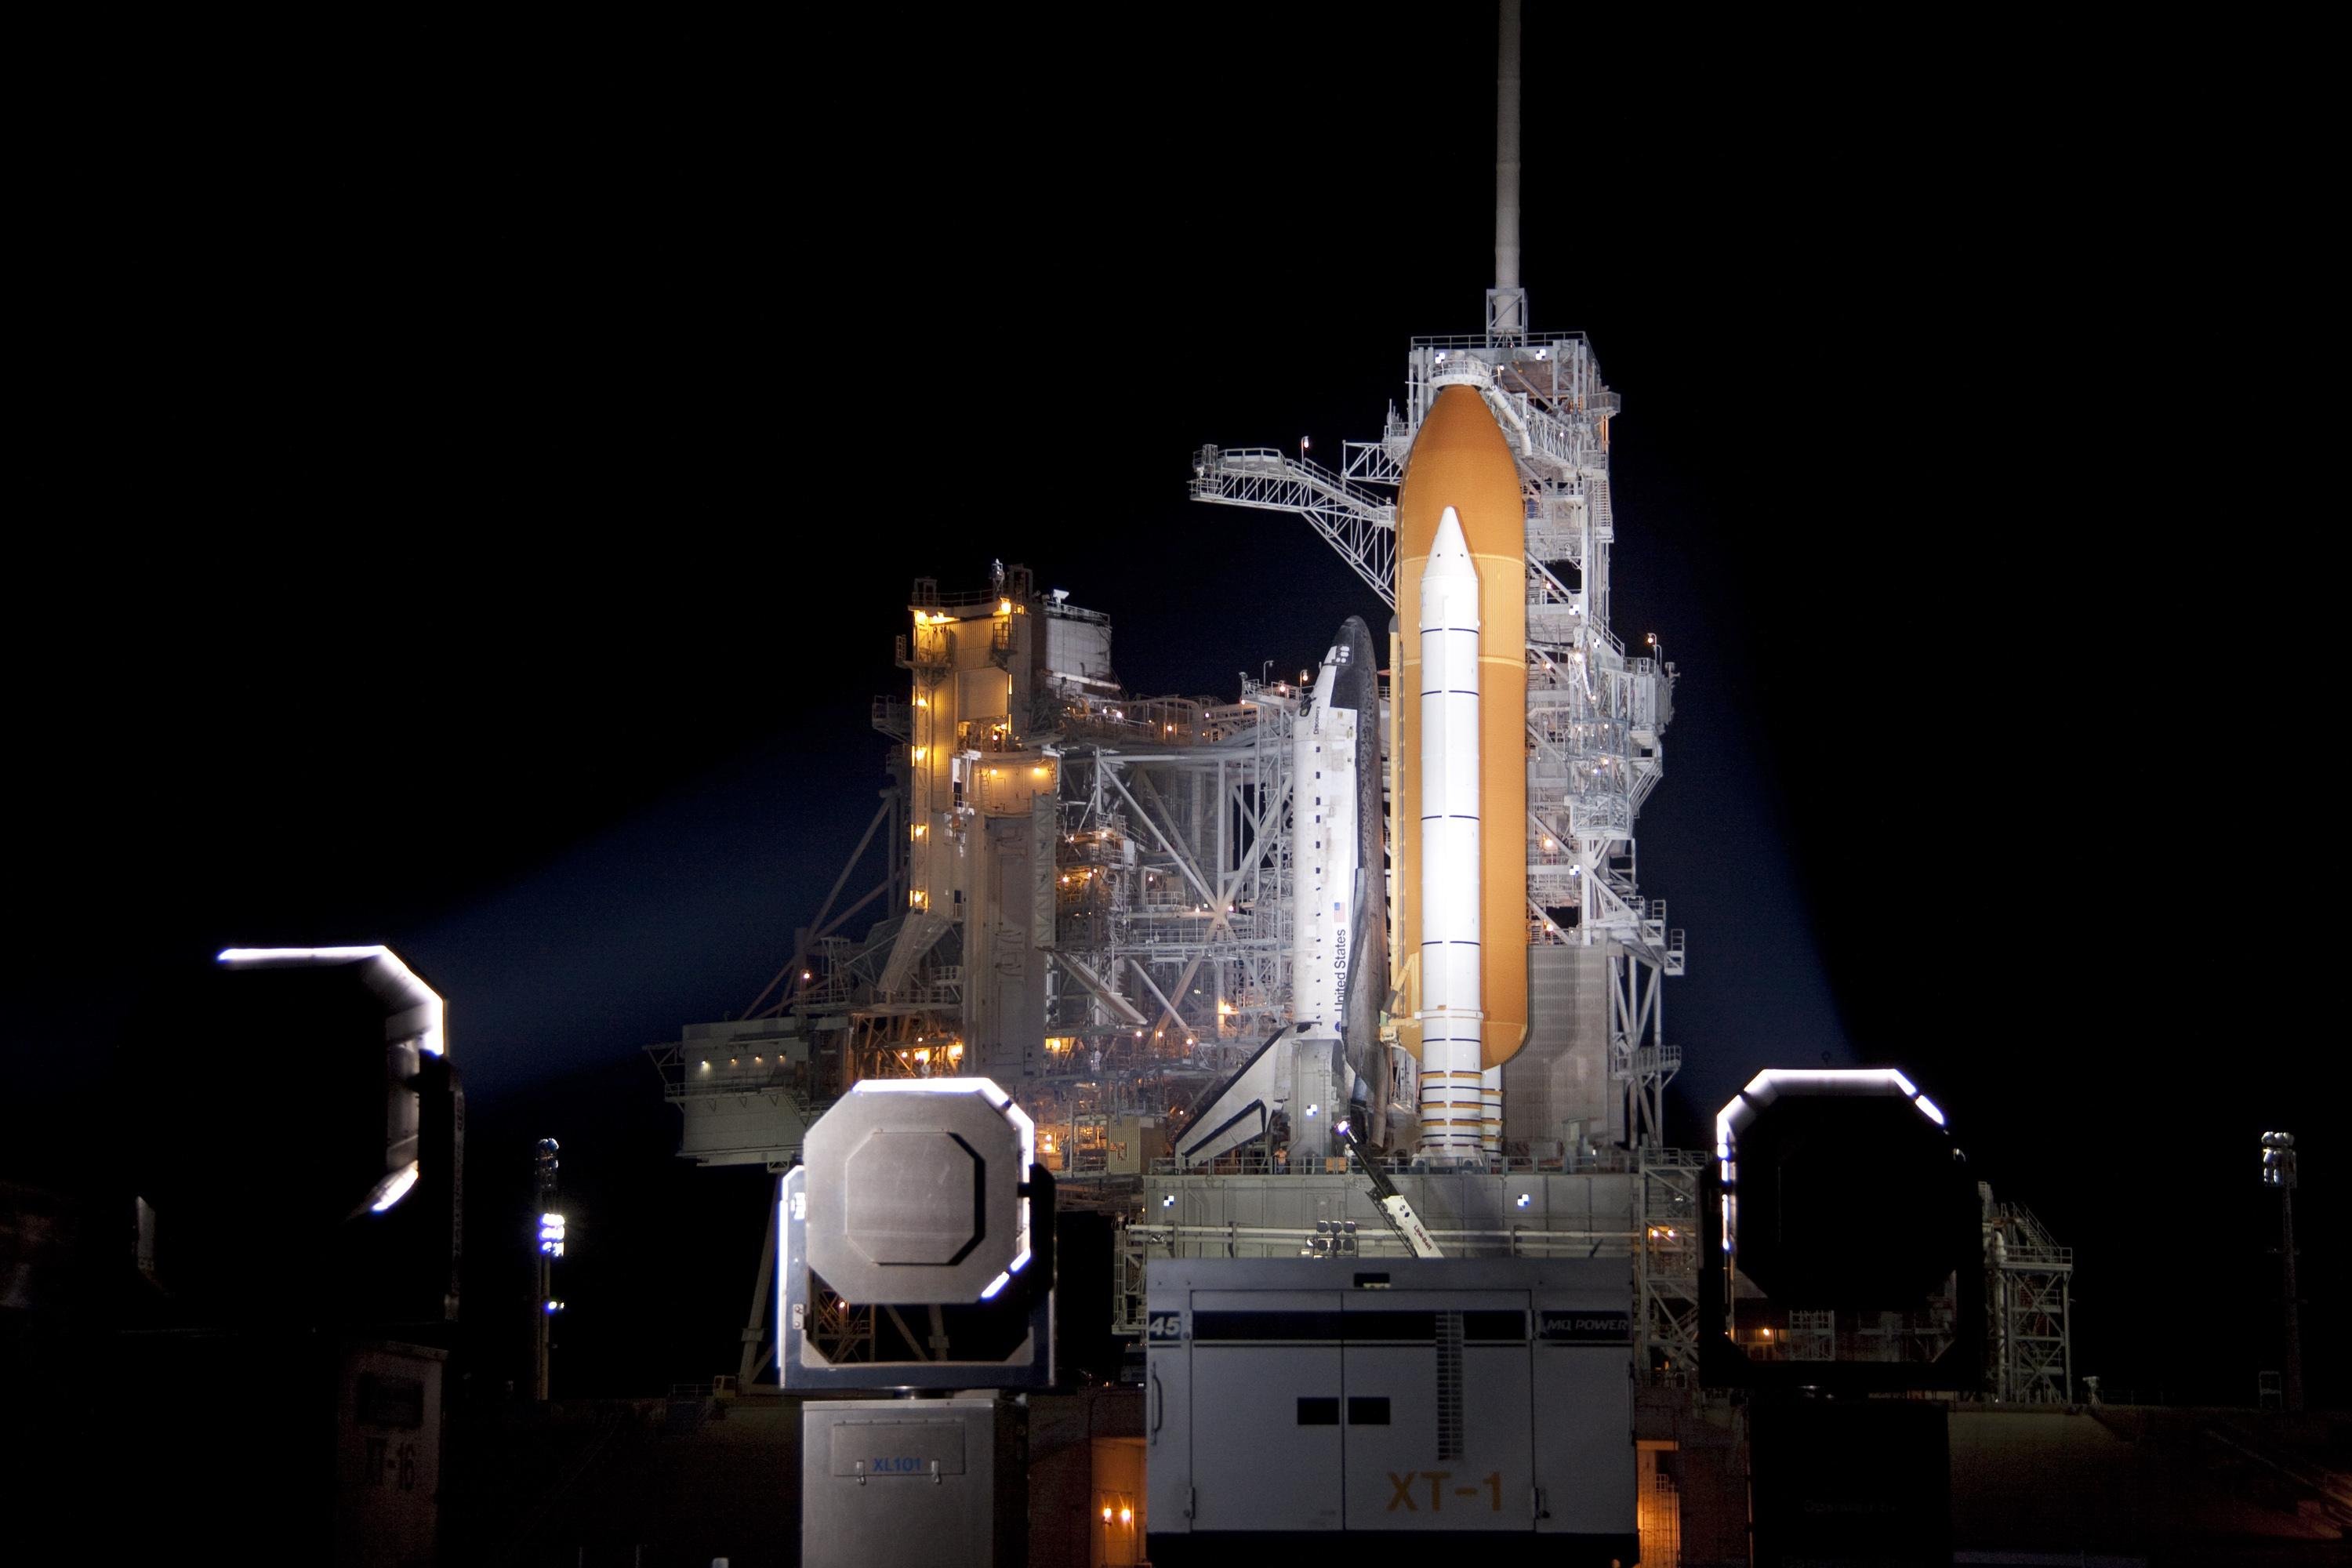
light, skyline, night, city, skyscraper, cityscape, evening, vehicle, tower, landmark, darkness, lighting, rocket, nasa, aerospace, liftoff, space travel, astronautics, lift off, atmosphere of earth, cosmonautics, space flight